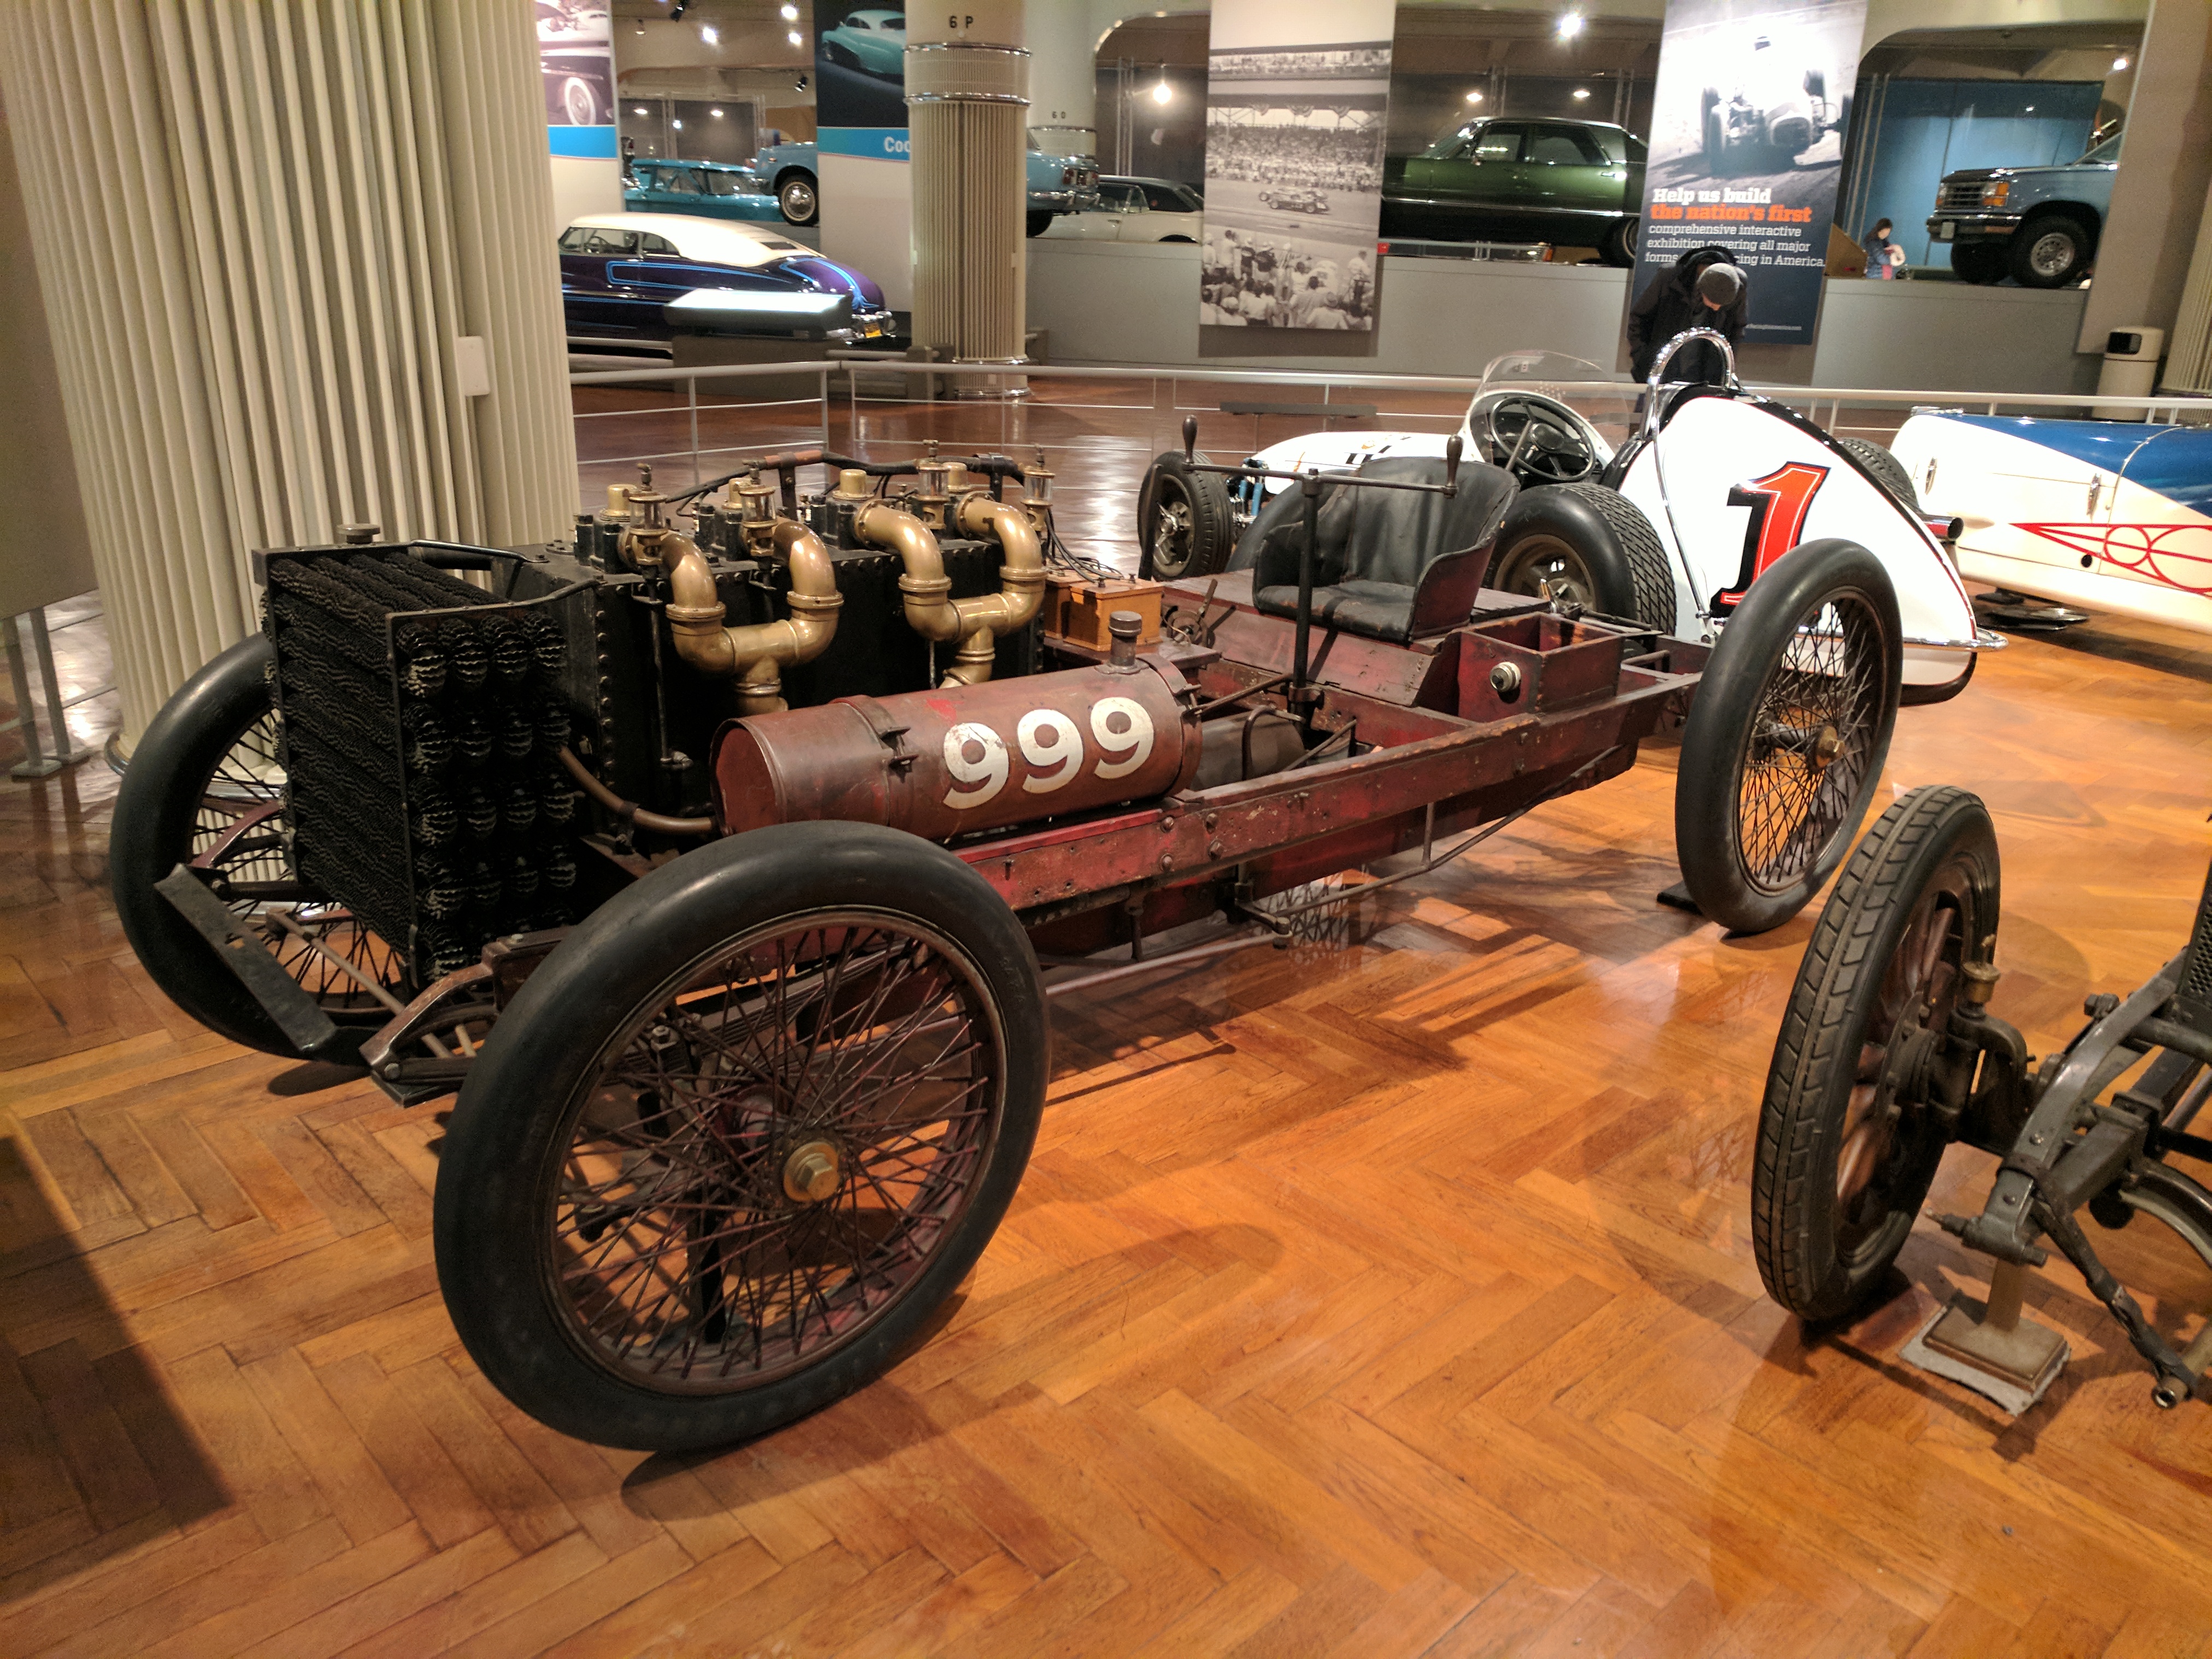
ford, museum, car, cars, auto, automobile, automobiles, machine, machines, land vehicle, vehicle, motor vehicle, vintage car, rim, classic, antique car, tire, classic car, automotive design, chassis, wheel, custom car, automotive tire, spoke, auto show, auto part, engine, tourist attraction, hot rod